NGC 4495

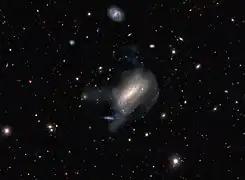
NGC4495 imaged by the Cerro Tololo Inter-American Observatory

NGC4495 is a spiral galaxy in the constellation of Coma Berenices. Its velocity with respect to the cosmic microwave background is 4850 ± 20km/s, which corresponds to a Hubble distance of . Additionally, 31 "non-redshift" measurements give a distance of . It was discovered by German-British astronomer William Herschel on 13 March 1785.